JS Kabylie

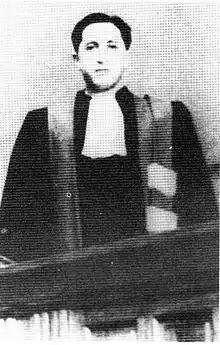
Sidi Saïd Hanafi (1889–1943), criminal lawyer at the court and initiator of the project to create an indigenous football club in the city of Tizi Ouzou.

From the beginning of the year 1929 and after many difficulties, the young Kabyles who had come together to form a sports association, managed to finalize and file their status. The sports company called Rapid Club de Tizi-Ouzou was born, the name of the association was borrowed from the Austrian club Rapid Vienna, as well as its colours: green and white. The declaration of the association also appears in the JORF. For the costs of commitments to the championship of the 1929–30 season and the purchase of equipment, each member brought back his own equipment (shoes, stockings, shorts). As for the jerseys and the expenses, they were the object of a quest from their parents, allies and friends and from certain notables of the village. The football was bought and graciously donated by Chikhaoui Mohamed Seghir, the team's captain.